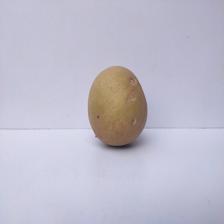
Size: Large